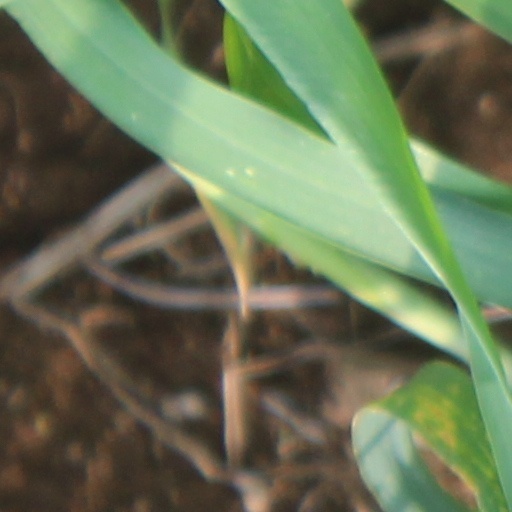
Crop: wheat